History of Shimer College

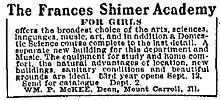
Advertisement for the Frances Shimer Academy, printed in the "Chicago Daily Tribune" in 1906.

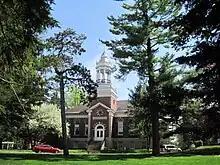
Metcalf Hall, constructed in 1908.

On July 1, 1896, Frances Shimer transferred control of the seminary to a 15-member board of trustees, under an affiliation with the University of Chicago. The school at the time had an estimated value of $250,000. The affiliation related primarily to educational standards, and did not include any financial support. Shimer then became known as the Frances Shimer Academy of the University of Chicago. Shimer also adopted the University of Chicago's affiliation with the Baptist denomination, and required that at least two-thirds of the Board be members of a Baptist church. The membership of the Board was divided equally among representatives of the University of Chicago, graduates of the Mount Carroll Seminary, and citizens of Mount Carroll.